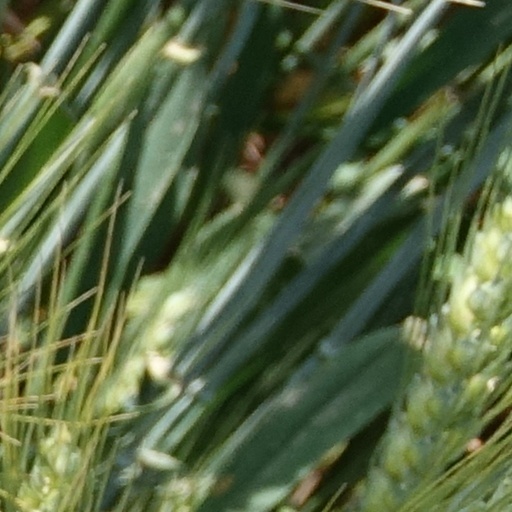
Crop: wheat